Farmall eight-cylinder tractors

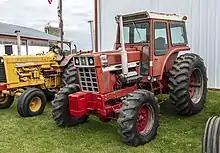
International Farmall 1568 tractor

The Farmall eight-cylinder tractor line or Farmall 08 series was briefly produced near the end of the Farmall product run, in response to pressure to increase horsepower and to match competing brands.